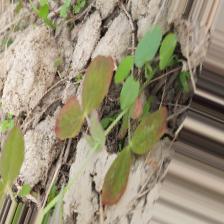
Label: Lentil Rust